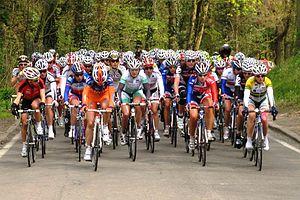
Le peloton des dames lors de La Flèche Wallonne féminine 2010 dans la côte de Ben Ahin. Lëtzebuergesch: De Plotto vun den Dammen an der La Flèche Wallonne féminine 2010 an der Côte de Ben Ahin.
La 13ᵉ édition de la Flèche wallonne féminine a eu lieu le 21 avril 2010. Elle fait partie du calendrier de la Coupe du monde de cyclisme sur route féminine 2010. La course est remportée par la Britannique Emma Pooley.
Le sport féminin couvre l'ensemble des pratiques sportives féminines, professionnelles, amateurs ou de loisirs. Présent dans certaines civilisations antiques comme en témoignent des vestiges archéologiques, il semble connaître une éclipse relative au cours du Moyen Âge et surtout des Temps Modernes. Il réapparaît timidement sous la forme de gymnastique au cours du XIXᵉ siècle mais les formes sportives proprement dites ont beaucoup de difficulté à s'imposer et il faut attendre les Jeux olympiques de 1928 pour que le sport féminin fasse son apparition dans le programme olympique. Certaines disciplines sportives, notamment en compétition, connaissent une différenciation plus ou moins marquée entre femmes et hommes tandis que d'autres sports sont mixtes ou s'ouvrent progressivement à la mixité. Au XXIᵉ siècle, de très grandes disparités subsistent encore souvent dans le traitement des professionnalismes sportifs masculin et féminin.